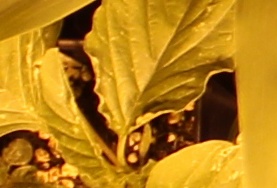
Label: Palmer Amaranth